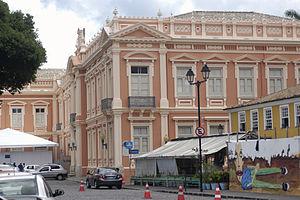
Le musée afro-brélien de Salvador ou Museu Afro-Brasileiro de Salvador au Brésil, est une institution qui a pour objet de défendre, d'étudier et de diffuser tout ce qui se rapporte aux thèmes afro-brésiliens.